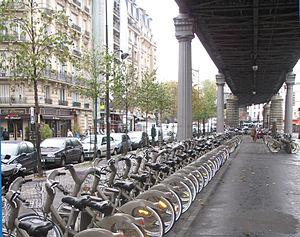
Le boulevard de Grenelle au métro Dupleix, Paris 15e, France
Le boulevard de Grenelle est une voie du 15ᵉ arrondissement de Paris.